Small nucleolar RNA SNORD100

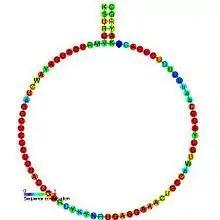
Predicted secondary structure and sequence conservation of SNORD100

In molecular biology, Small Nucleolar RNA SNORD100 (also known as HBII-429) is a non-coding RNA (ncRNA) molecule which functions in the biogenesis (modification) of other small nuclear RNAs (snRNAs). This type of modifying RNA is located in the nucleolus of the eukaryotic cell which is a major site of snRNA biogenesis. It is known as a small nucleolar RNA (snoRNA) and also often referred to as a guide RNA.